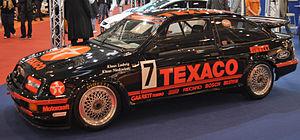
Le Championnat du monde des voitures de tourisme était un championnat de course automobile. Il opposait des automobiles de grande production, dites de « tourisme ».
Klaus Niedzwiedz, né le 24 février 1951 à Dortmund, est un pilote automobile allemand de compétitions sur circuits pour voitures de Tourisme et de Grand Tourisme.
Klaus Ludwig, né le 5 mai 1949 à Bonn, est un pilote automobile allemand.
La Ford Sierra est une voiture produite par Ford entre 1982 et 1993.